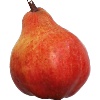
Label: Pear Red 1